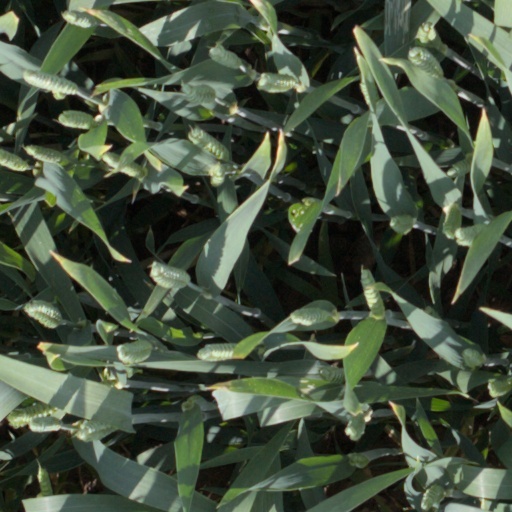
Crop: wheat